Besanosaurus

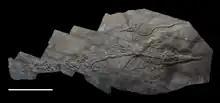
Referred specimen PIMUZ T 4376, together with a "Mixosaurus" (top) preserved on the same slab

The holotype of "Besanosaurus" was not the first shastasaur known from Monte San Giorgio. Two shastasaurid specimens from Switzerland were deposited in the collections of Paläontologisches Institut und Museum der Universität Zürich in the 1920s, both of them being mentioned in passing in the literature of the century. The smaller of the two, numbered PIMUZ T 4376, is a skeleton with a somewhat articulated skull and trunk but disarticulated limbs and tail. While the tail is missing its end the specimen is otherwise nearly complete, and the preservation of the bones is good. This specimen was recovered from layer 71 in the Valle Stelle mine. The other specimen, hailing from layer 116 of the Cava Tre Fontane mine, is cataloged as PIMUZ T 4847 and is very large, and poorly preserved and disarticulated, missing the tail and limbs. Sander and Jean Michel Mazin considered both of these specimens to represent a distinct genera in 1993. The medium-sized specimen was studied by David Cook, who had an abstract published in 1994, in which this specimen was interpreted as pertaining to a new genus. Dal Sasso and Pinna considered this specimen similar to "Californosaurus" and proportionally distinct from "Besanosaurus" in their description of the latter genus, following discussion with Robert Appleby. However, Cook's study of PIMUZ T 4376 did not lead to a paper, and the specimen remained incompletely known.